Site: brandenburg
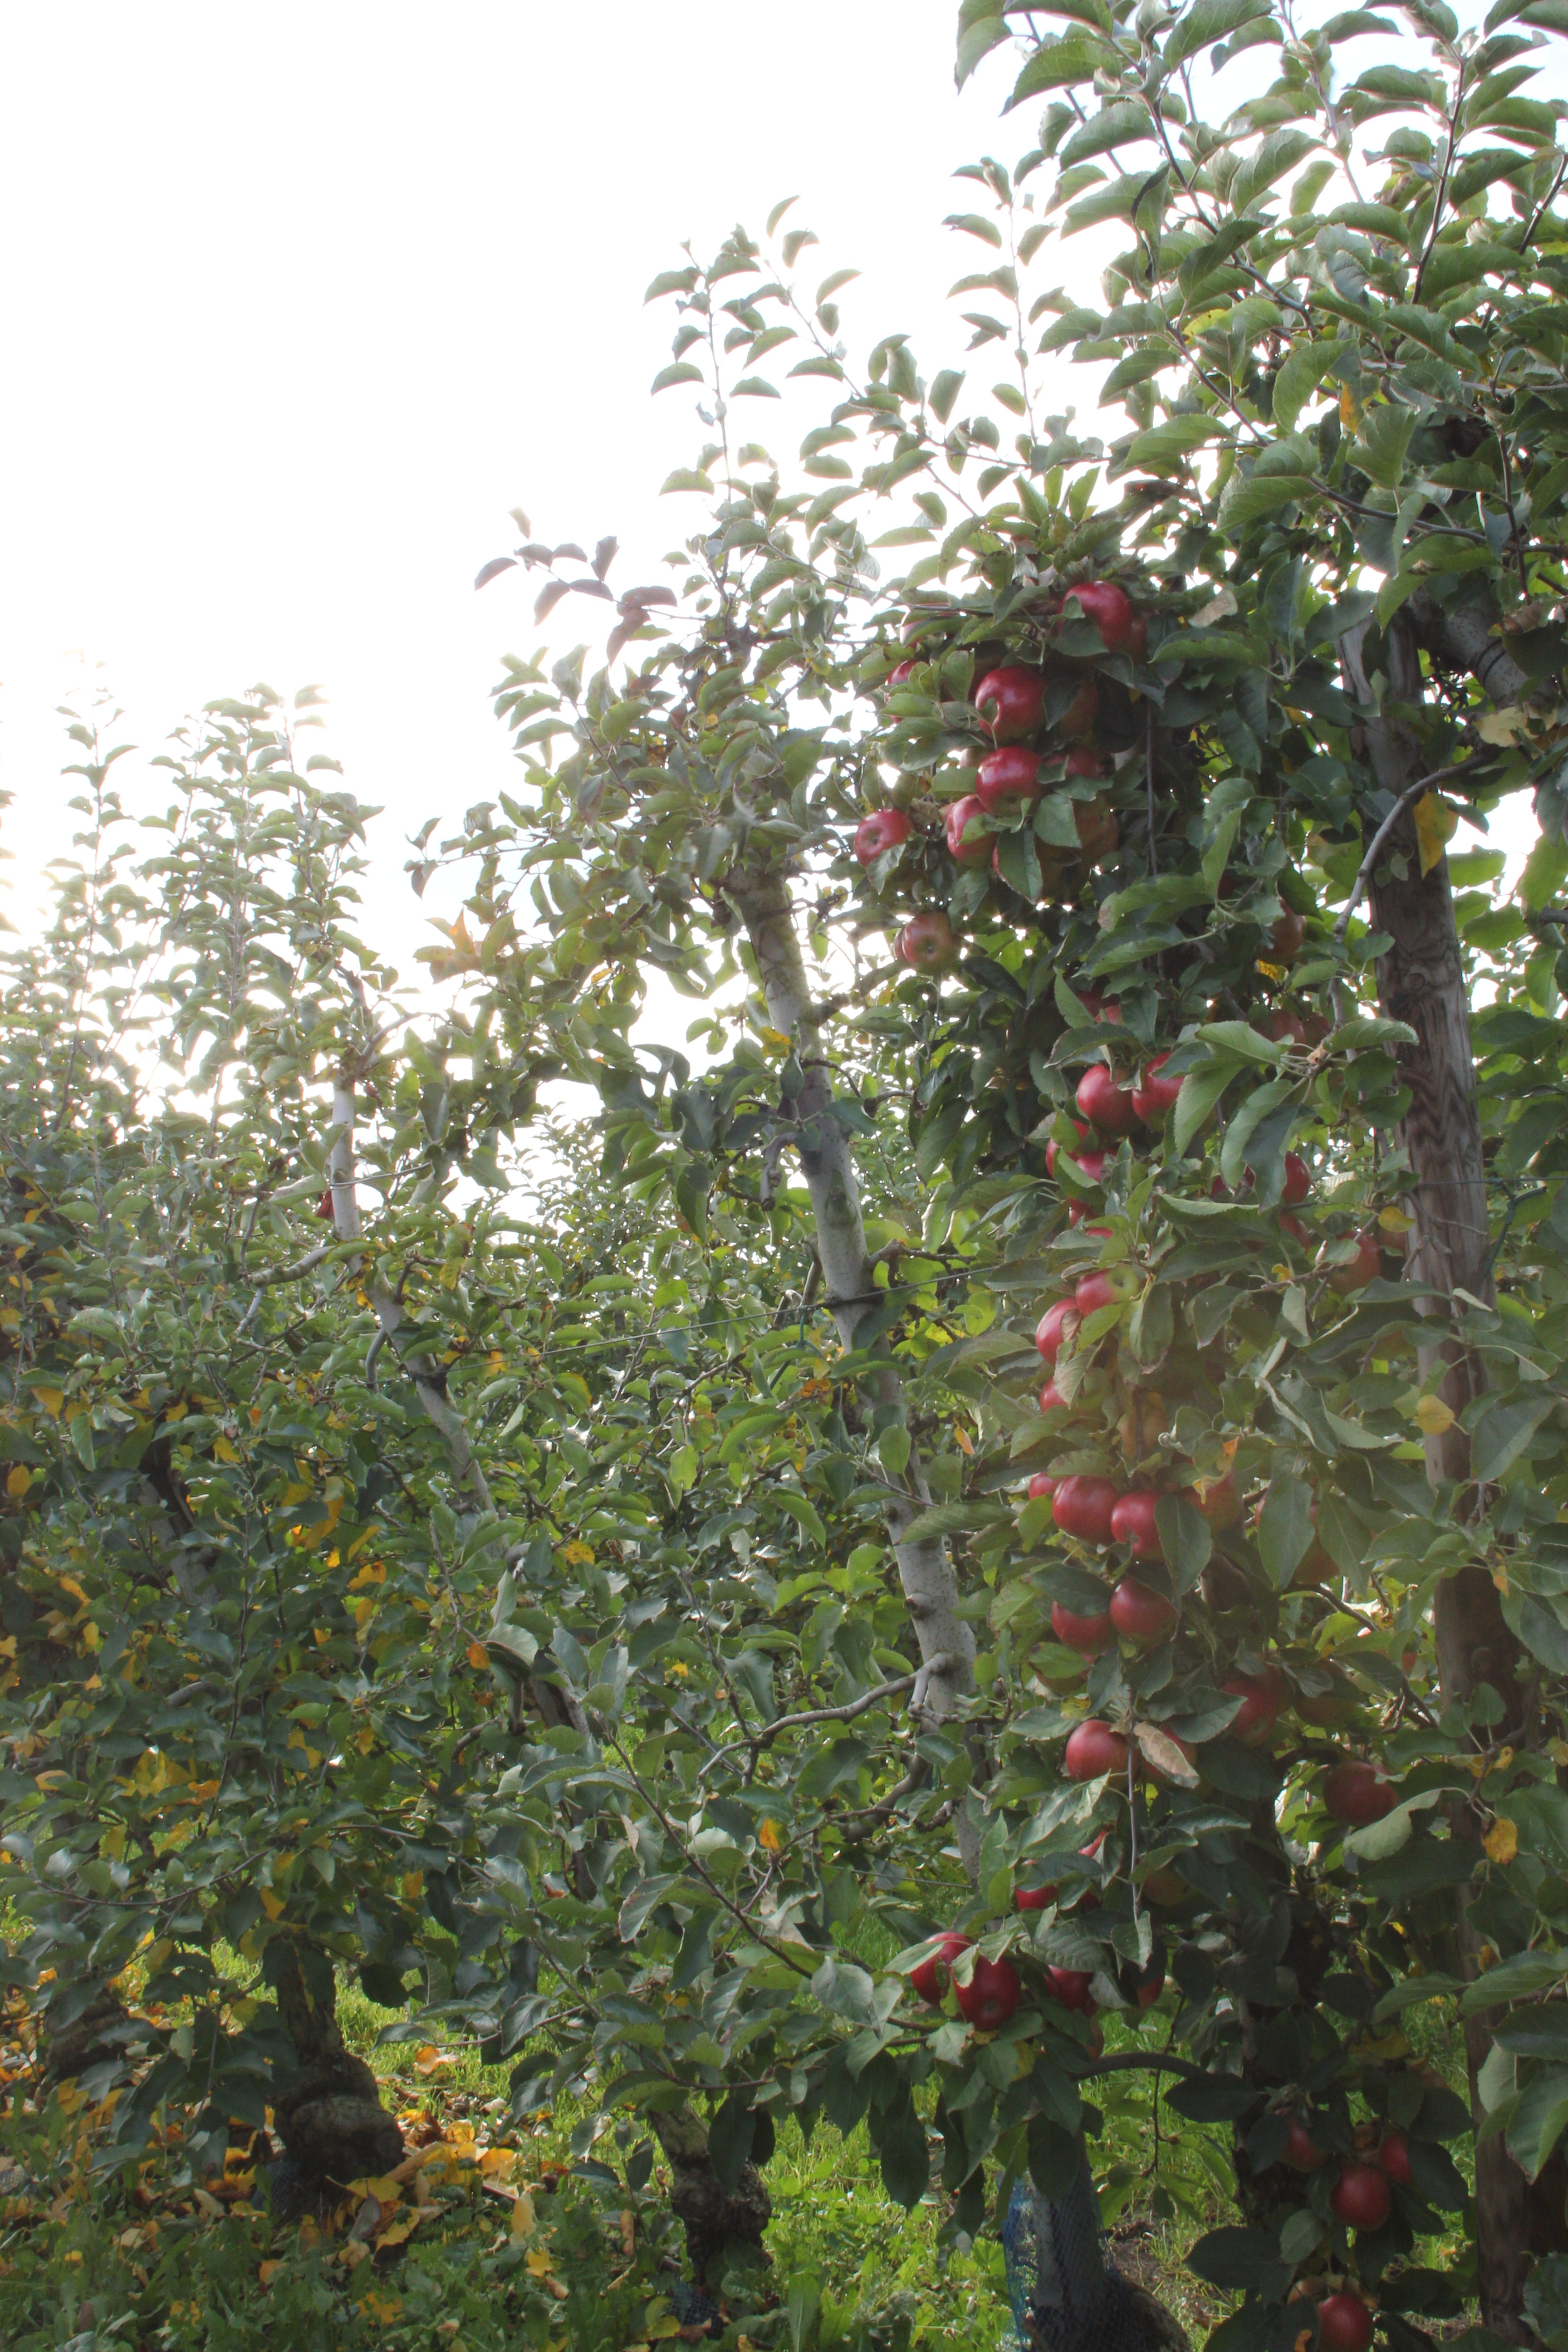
Growth stage (BBCH 91): Senescence, beginning of dormancy